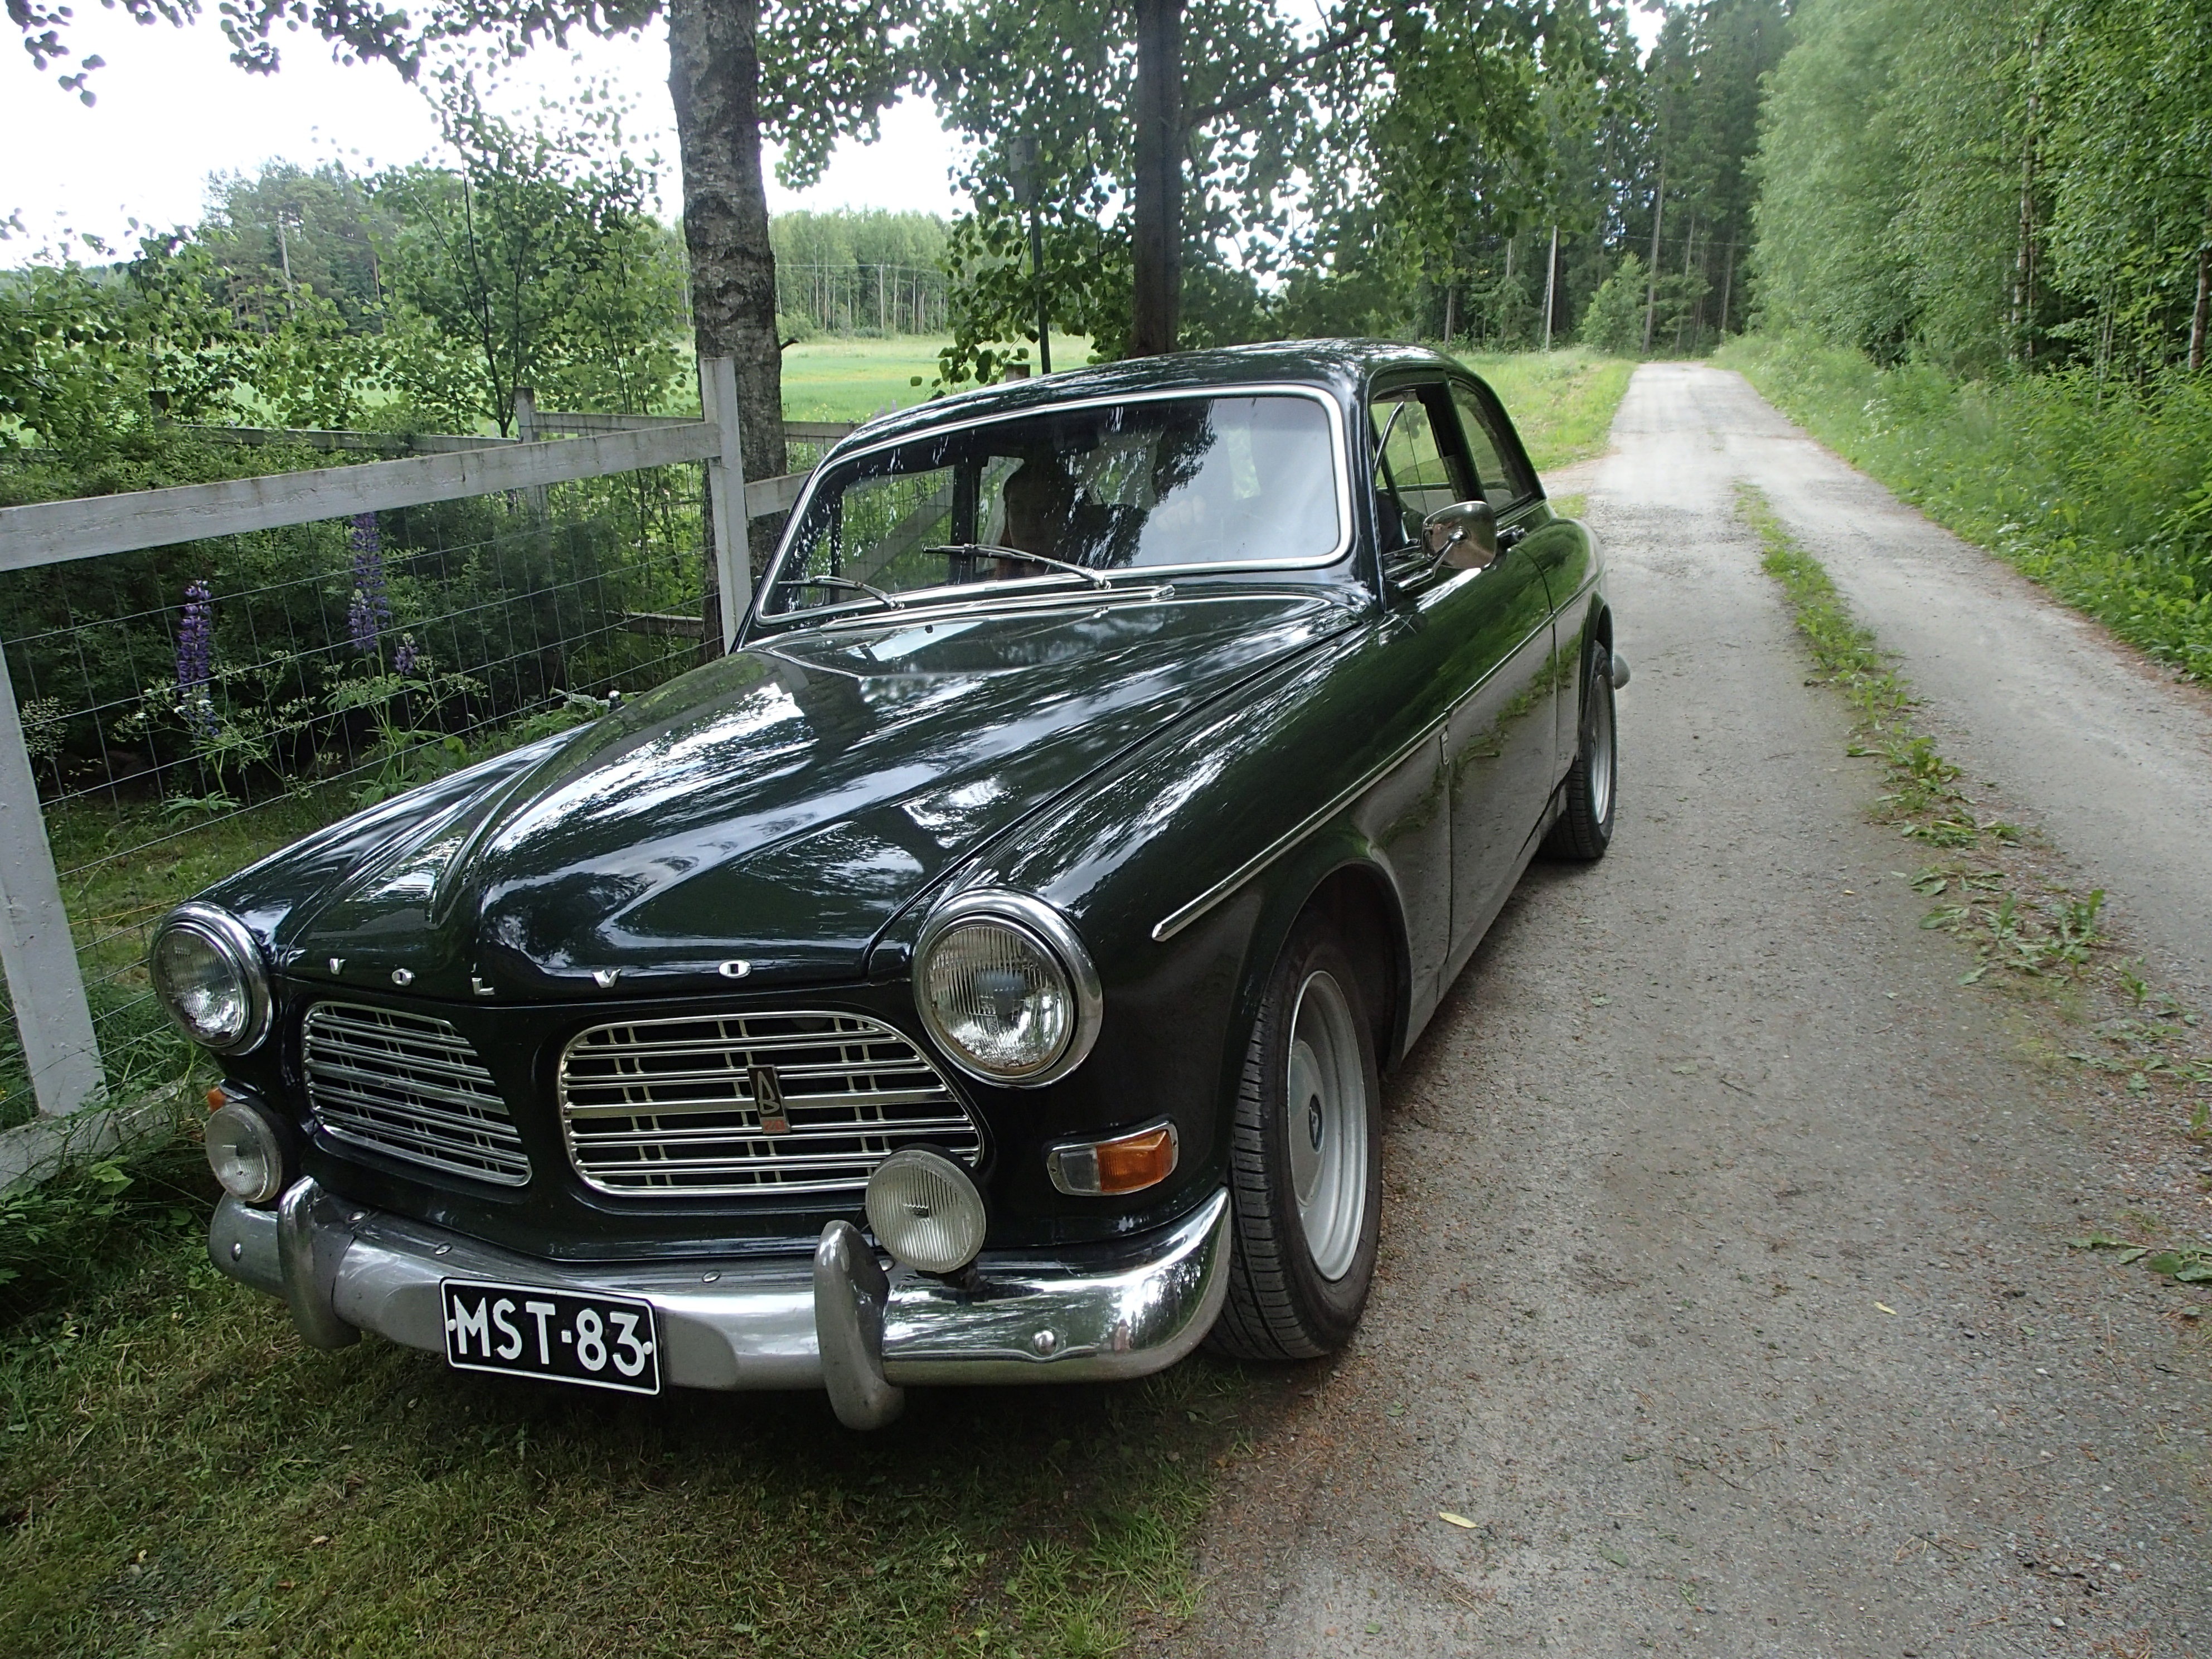
car, old, summer, vehicle, classic car, sports car, polar, sedan, convertible, volvo, amazon, mercedes benz, finnish, antique car, land vehicle, automobile make, automotive exterior, luxury vehicle, performance car, volvo cars, mercedes benz w111, volvo amazon